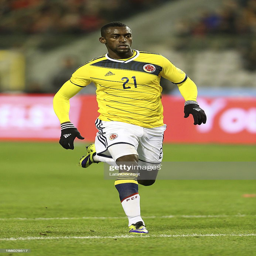
football player runs during a friendly match .